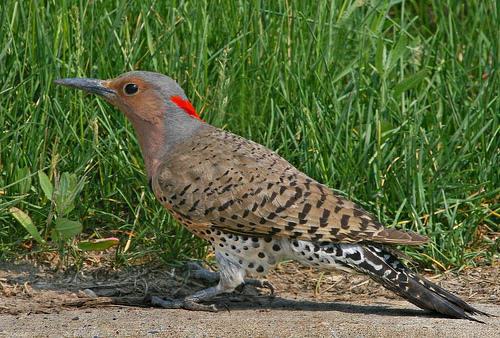
A photo of a northern flicker